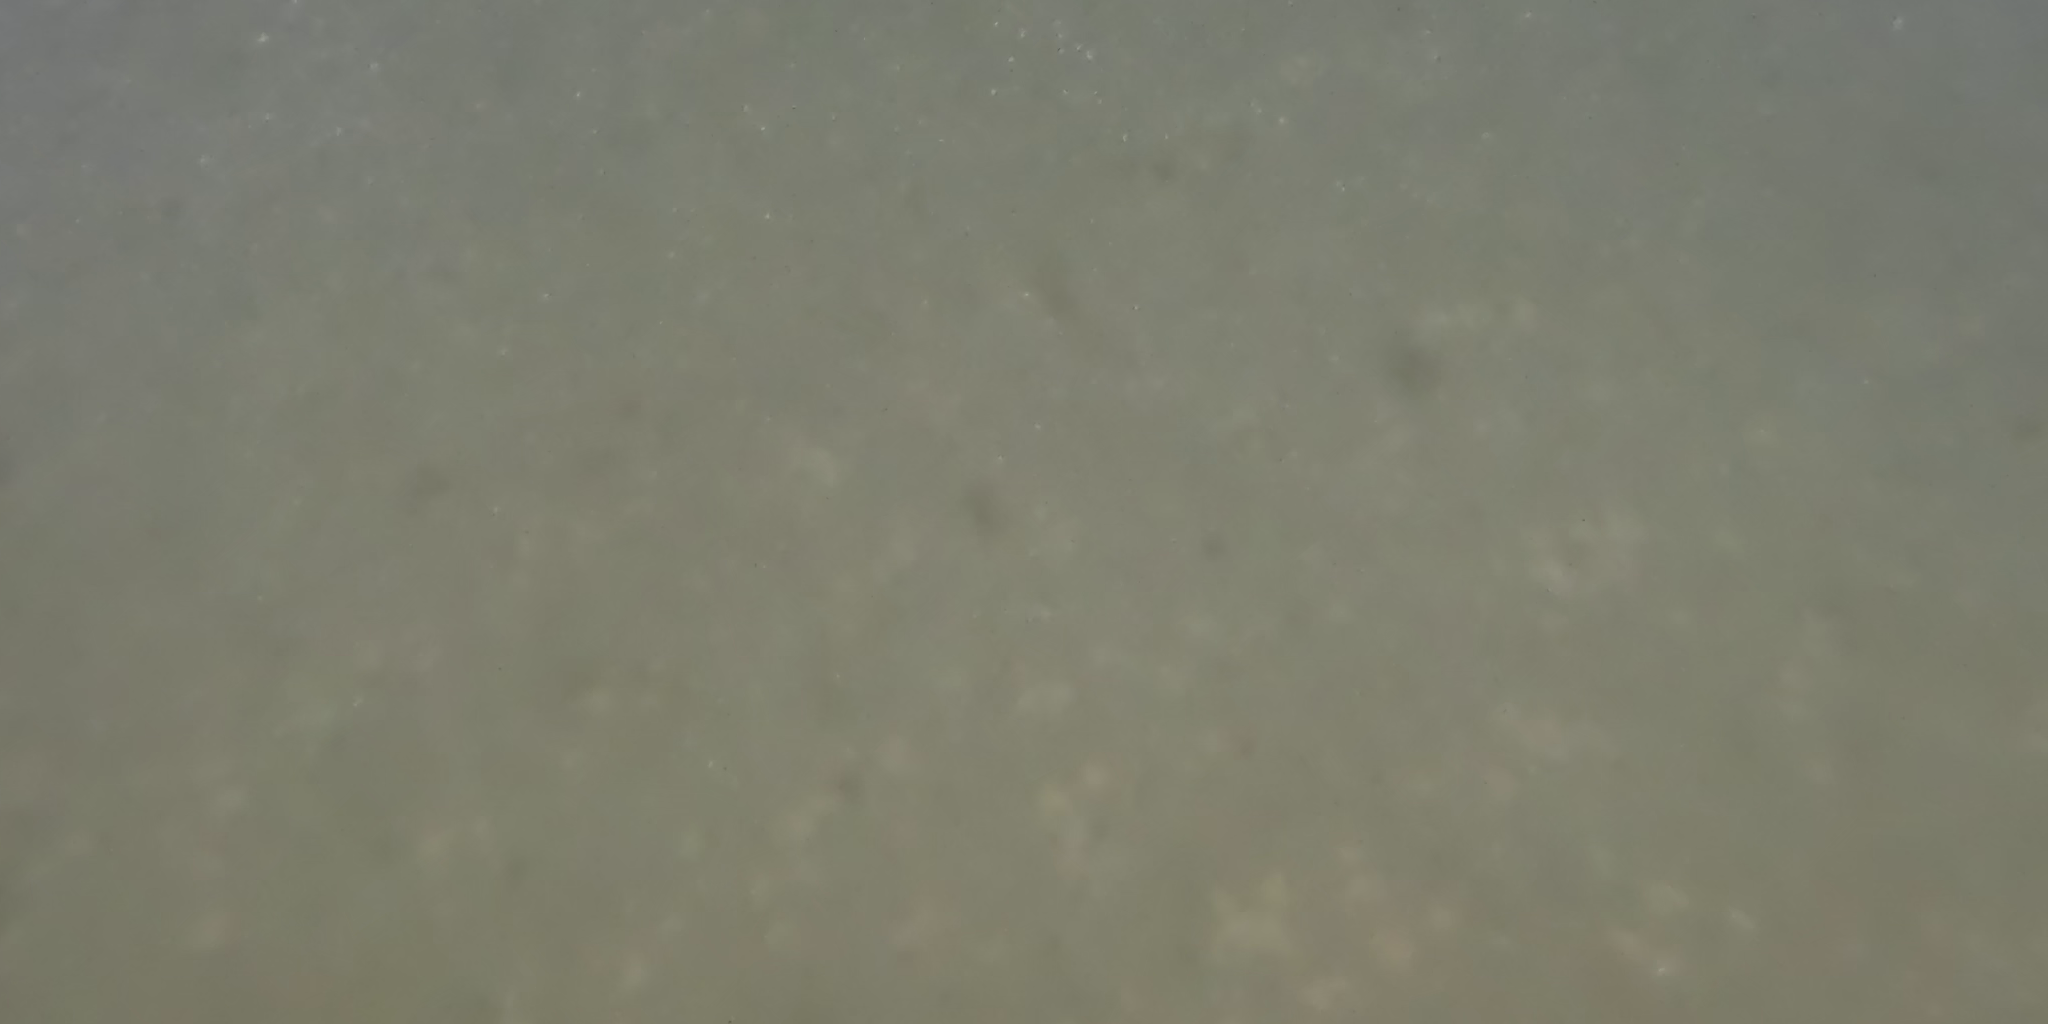
Seabed habitat: stone